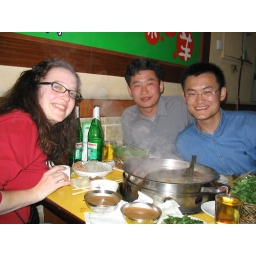
Tony went on the Buckner trip in Oct. Note the hot pot in the center of the table